A Child Across the Sky

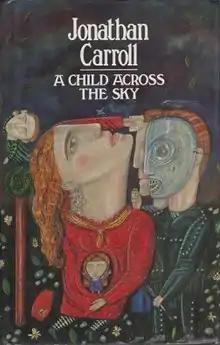
First edition (UK)

A Child Across the Sky is a novel by the American writer Jonathan Carroll, published in 1989. It tells the story of two friends in Hollywood and the mysterious death of one of them.